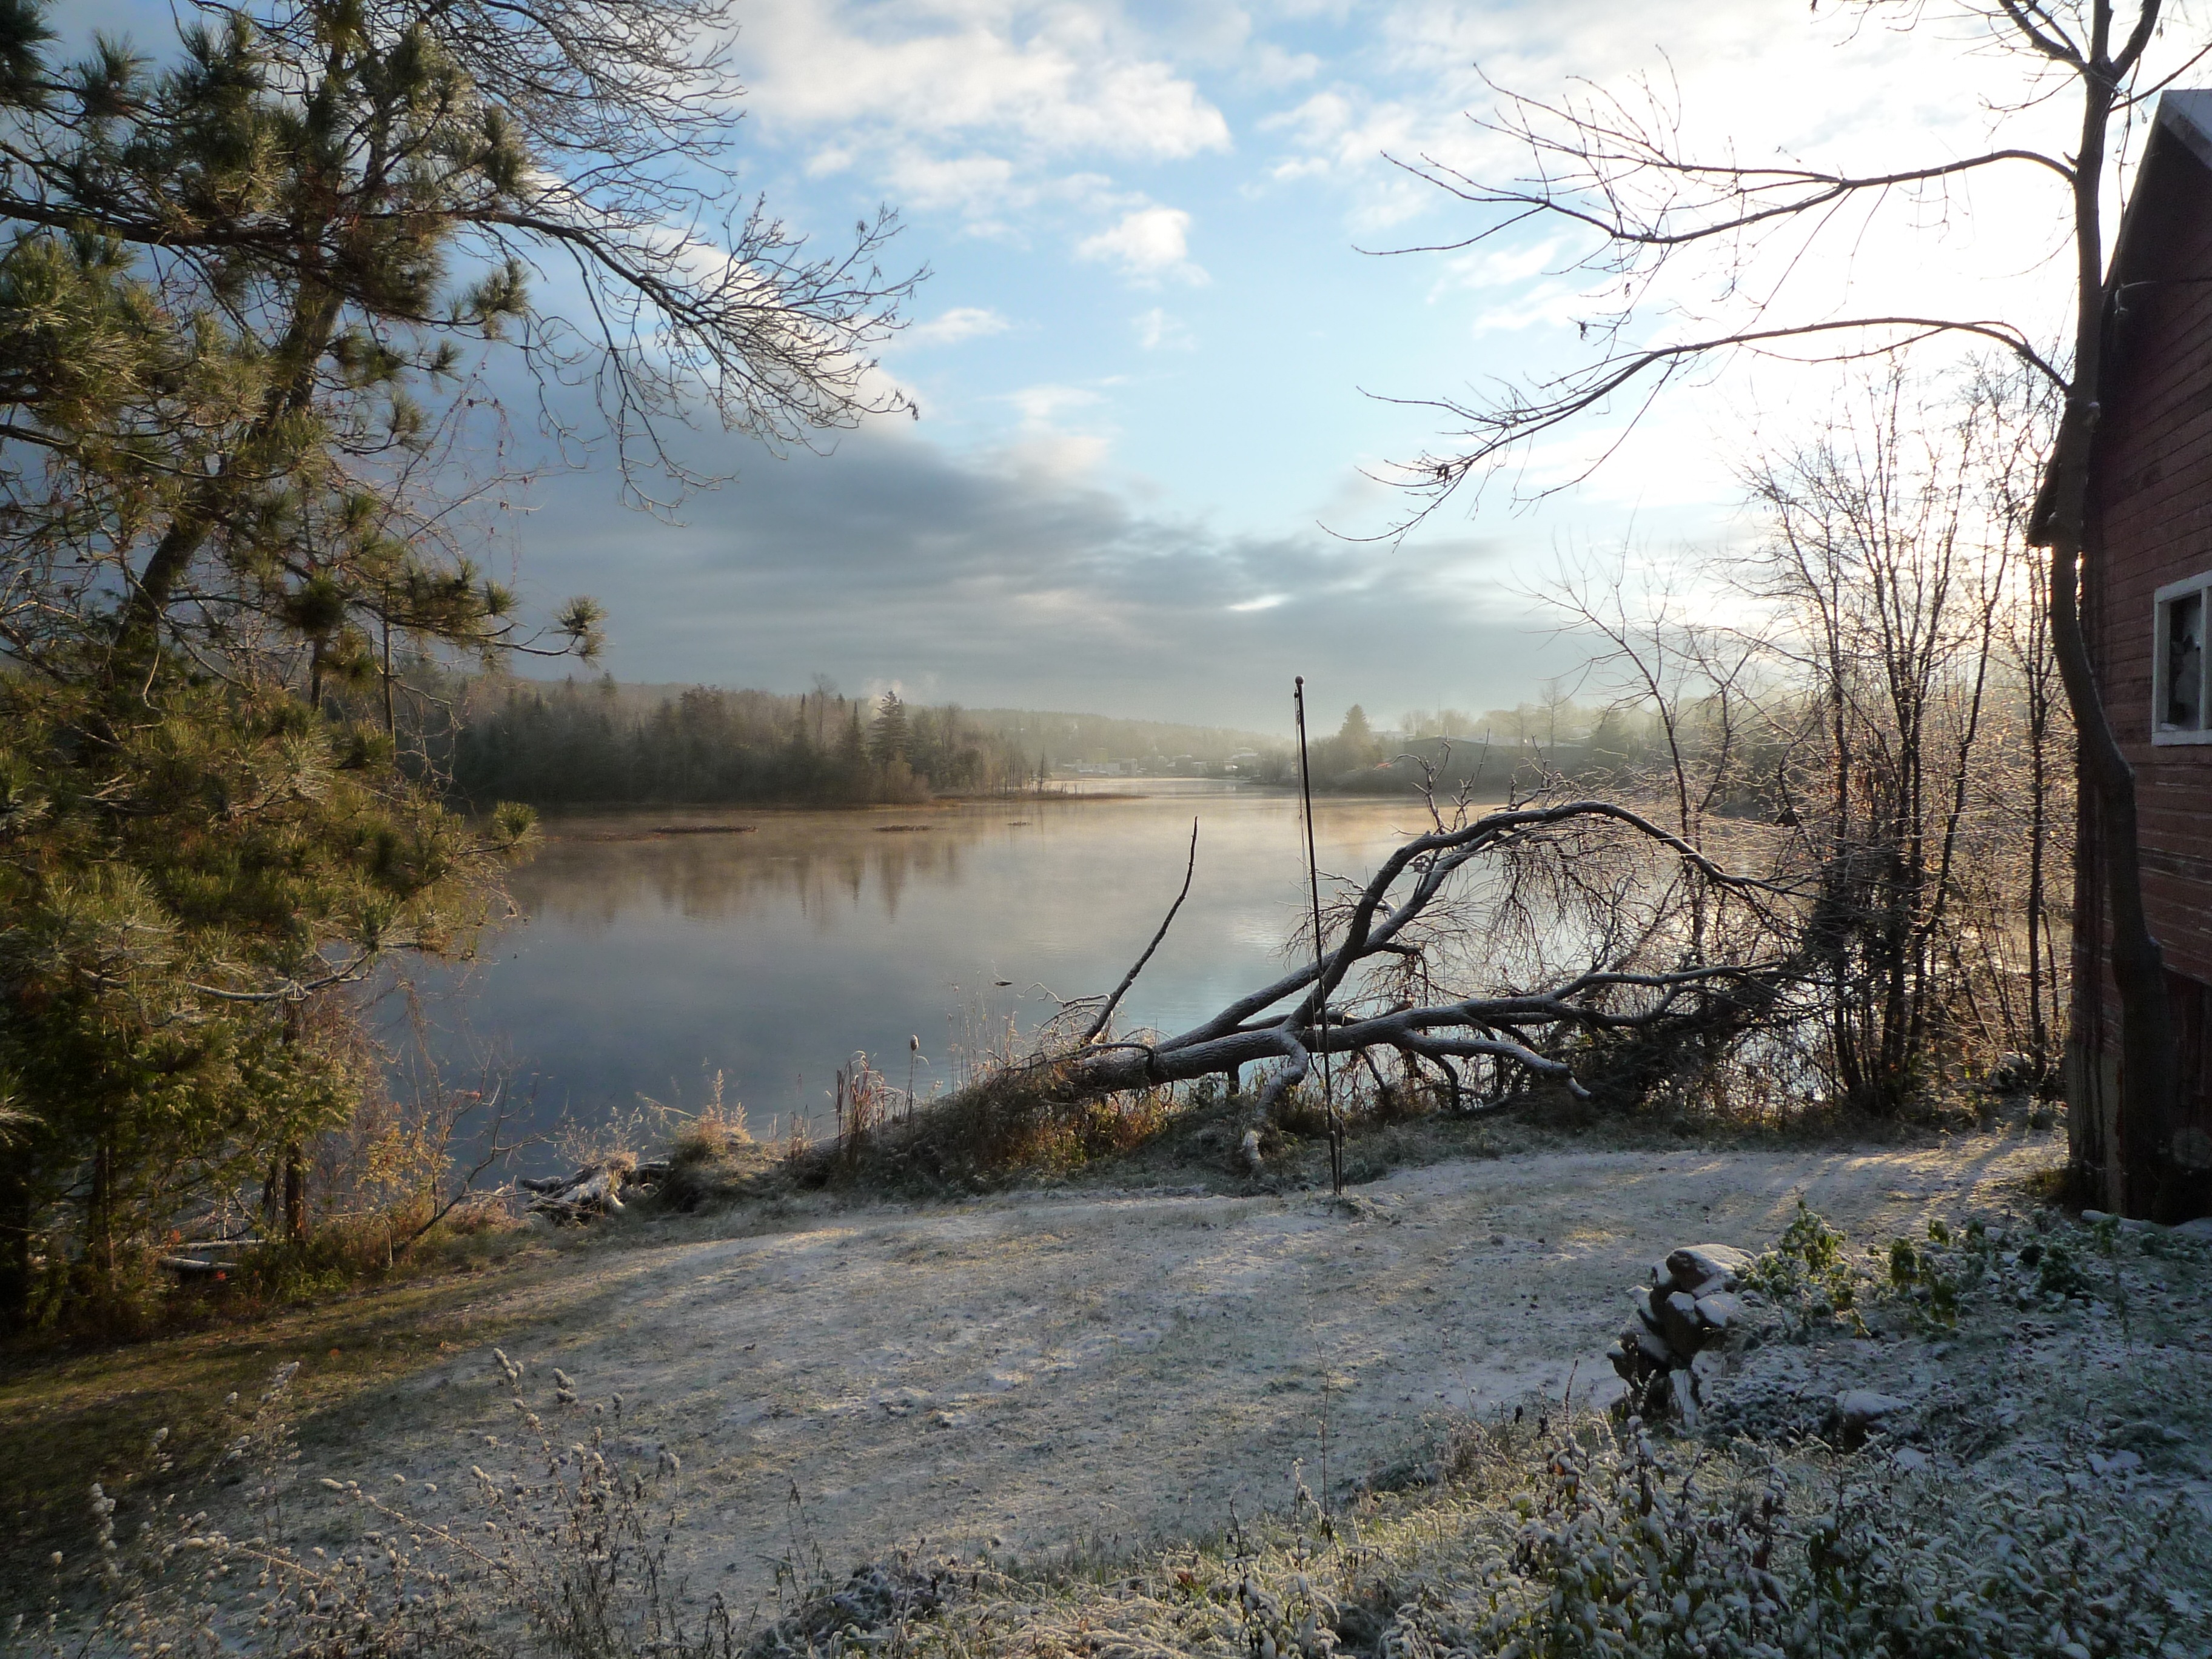
landscape, tree, water, nature, outdoor, wilderness, snow, winter, sky, mist, morning, lake, frost, dawn, river, country, environment, evening, rural, reflection, tranquil, scenic, autumn, scenery, weather, season, waterway, scene, rural area, atmospheric phenomenon, woody plant